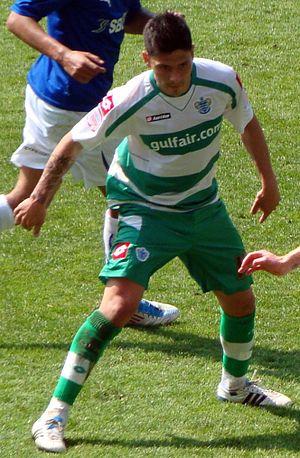
Alejandro Damián Faurlín, né le 9 août 1986 à Rosario, est un footballeur argentin qui évolue au poste de milieu de terrain au Marbella FC en prêt du RCD Majorque.